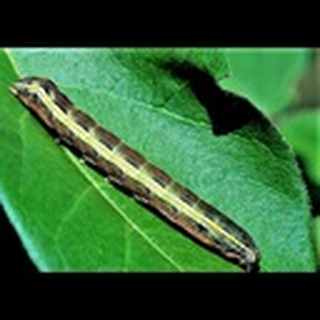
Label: cotton_army_worm